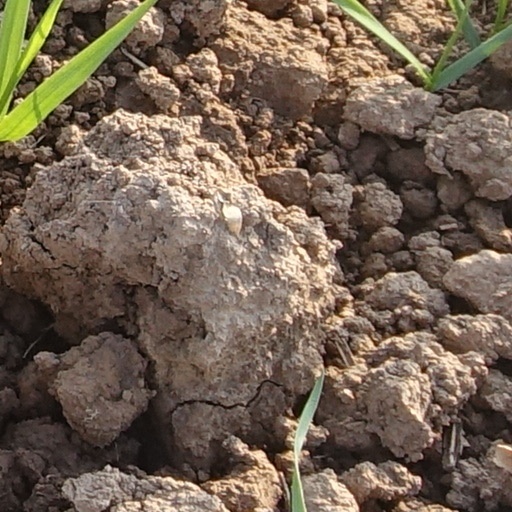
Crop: wheat